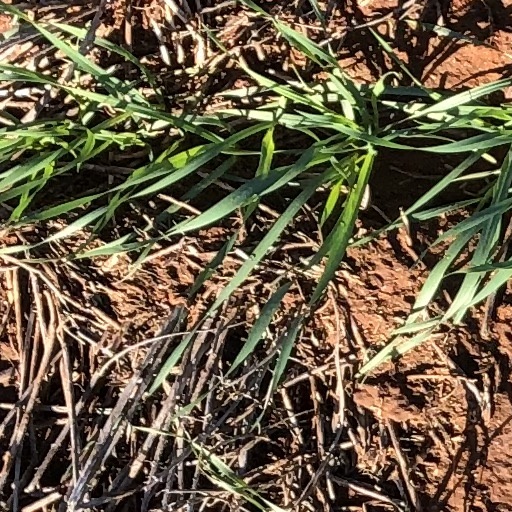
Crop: wheat